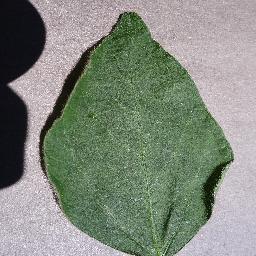
Label: Soybean___healthy